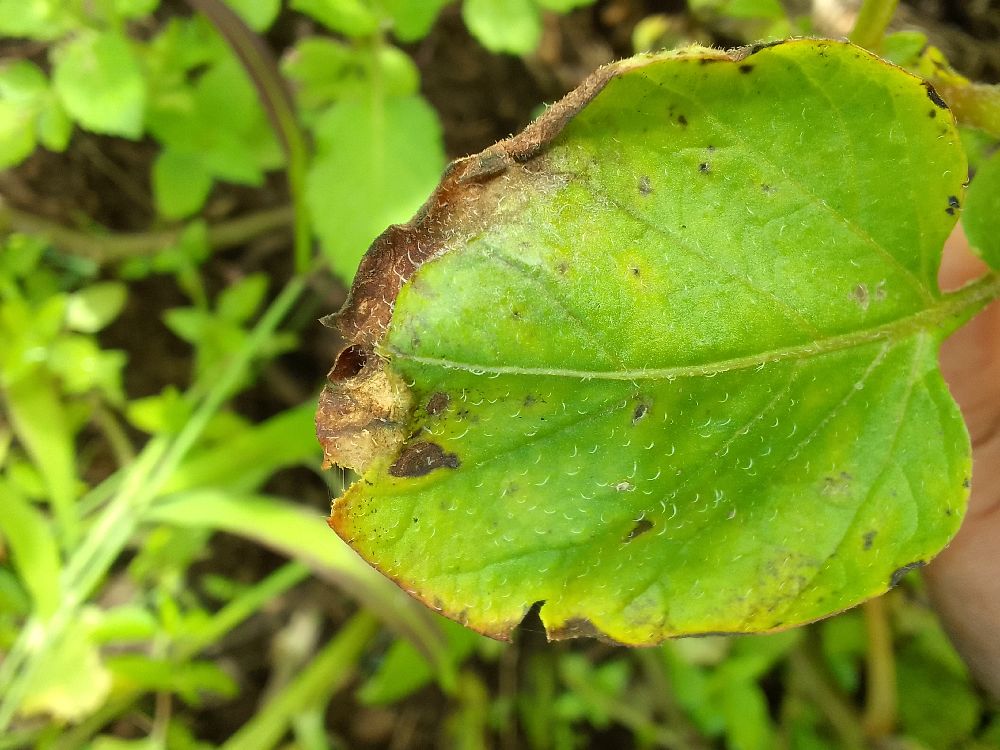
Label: Early blight